Guy Aldonce de Durfort, 1st Duke of Quintin

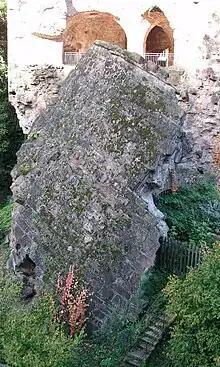
The Powder Tower of Heidelberg Castle, blown up and split by Lorge's troops in 1693.

During the Nine Years' War (1688–1697), also called the War of the Grand Alliance, Lorges commanded the French army of the Rhine from 1690 to 1695. On 31 December 1688 in the Chapel of the Château de Versailles he was made a Knight of the Order of the Holy Spirit.